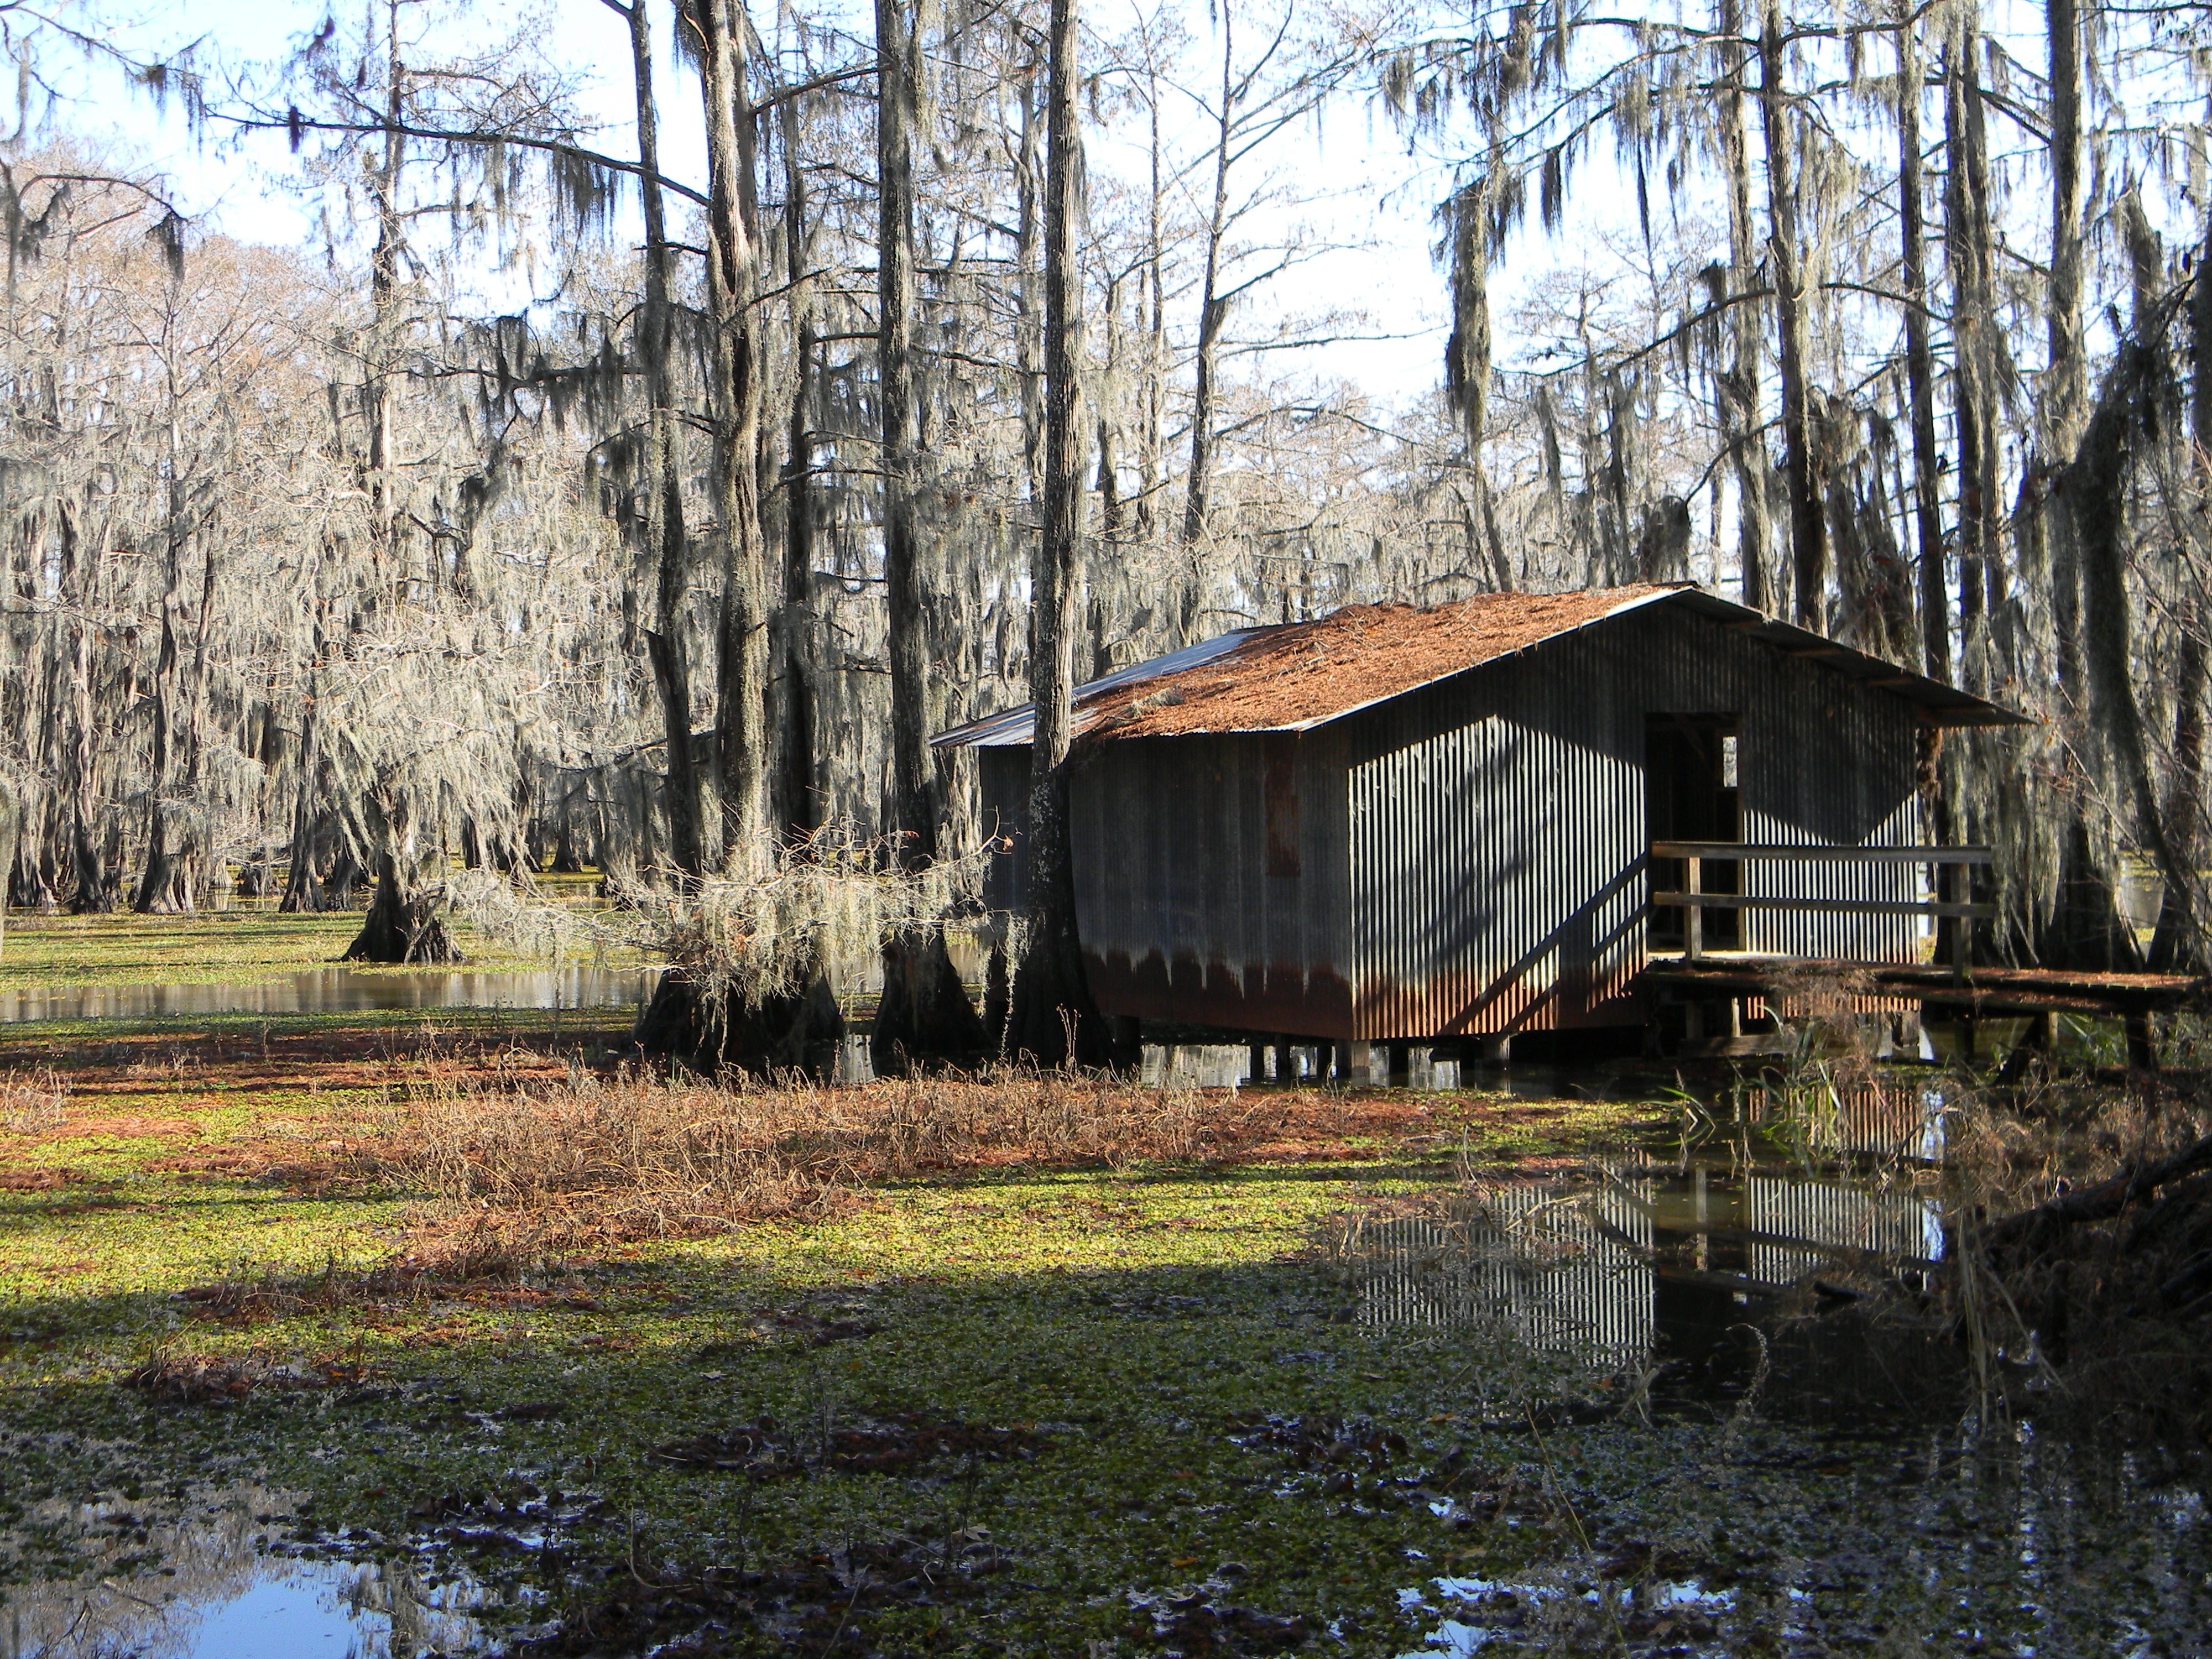
tree, water, nature, forest, wetlands, swamp, wilderness, wood, house, hut, pond, shack, rural, reflection, autumn, boathouse, season, trees, wetland, woodland, habitat, cypress, cajun, rural area, louisiana, natural environment, bayou